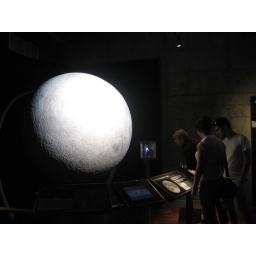
Fake moon, real moon rock (encased in glass cube).